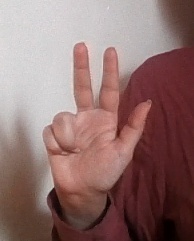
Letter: al